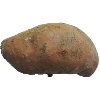
Label: potato_sweet